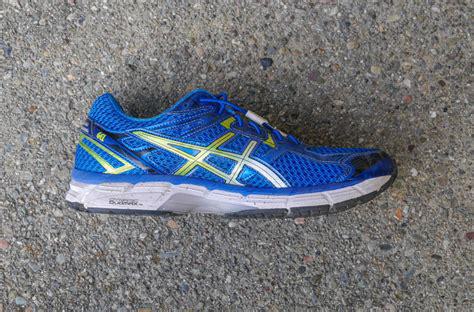
Brand: Asics
Model: Gt Ii